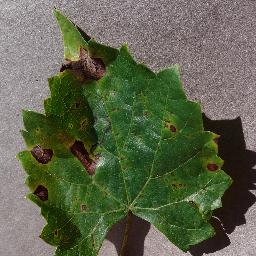
Label: Grape___Black_rot